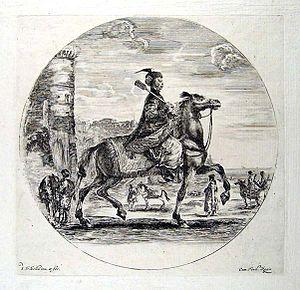
Stefano Della Bella ou Étienne de la Belle, né le 18 mai 1610 à Florence où il est mort le 12 juillet 1664, est un graveur aquafortiste italien de l'école florentine de la Renaissance, de style maniériste et baroque.